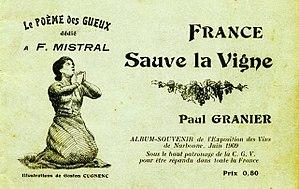
Le poème des gueux, ""France sauve la vigne"" dédié à Frédéric Mistral"
Ernest Ferroul est un homme politique français qui joua un rôle déterminant lors de la révolte des vignerons du Midi en 1907.
La Confédération générale des vignerons du Midi est la première organisation d'un grand secteur agricole. Elle est créée à Narbonne, le 22 septembre 1907, sous la présidence d'Ernest Ferroul. Son but est de réaliser une union sacrée entre petits et les grands producteurs viticoles.
La révolte des vignerons du Languedoc en 1907 désigne un vaste mouvement de manifestations survenu en 1907, dans le Languedoc et en pays catalan, réprimé par le cabinet Clemenceau. Fruit d'une grave crise viticole survenue au début du XXᵉ siècle, ce mouvement, aussi appelé « révolte des gueux » du Midi, a été marqué par la fraternisation du 17ᵉ régiment d'infanterie de ligne avec les manifestants, à Béziers.